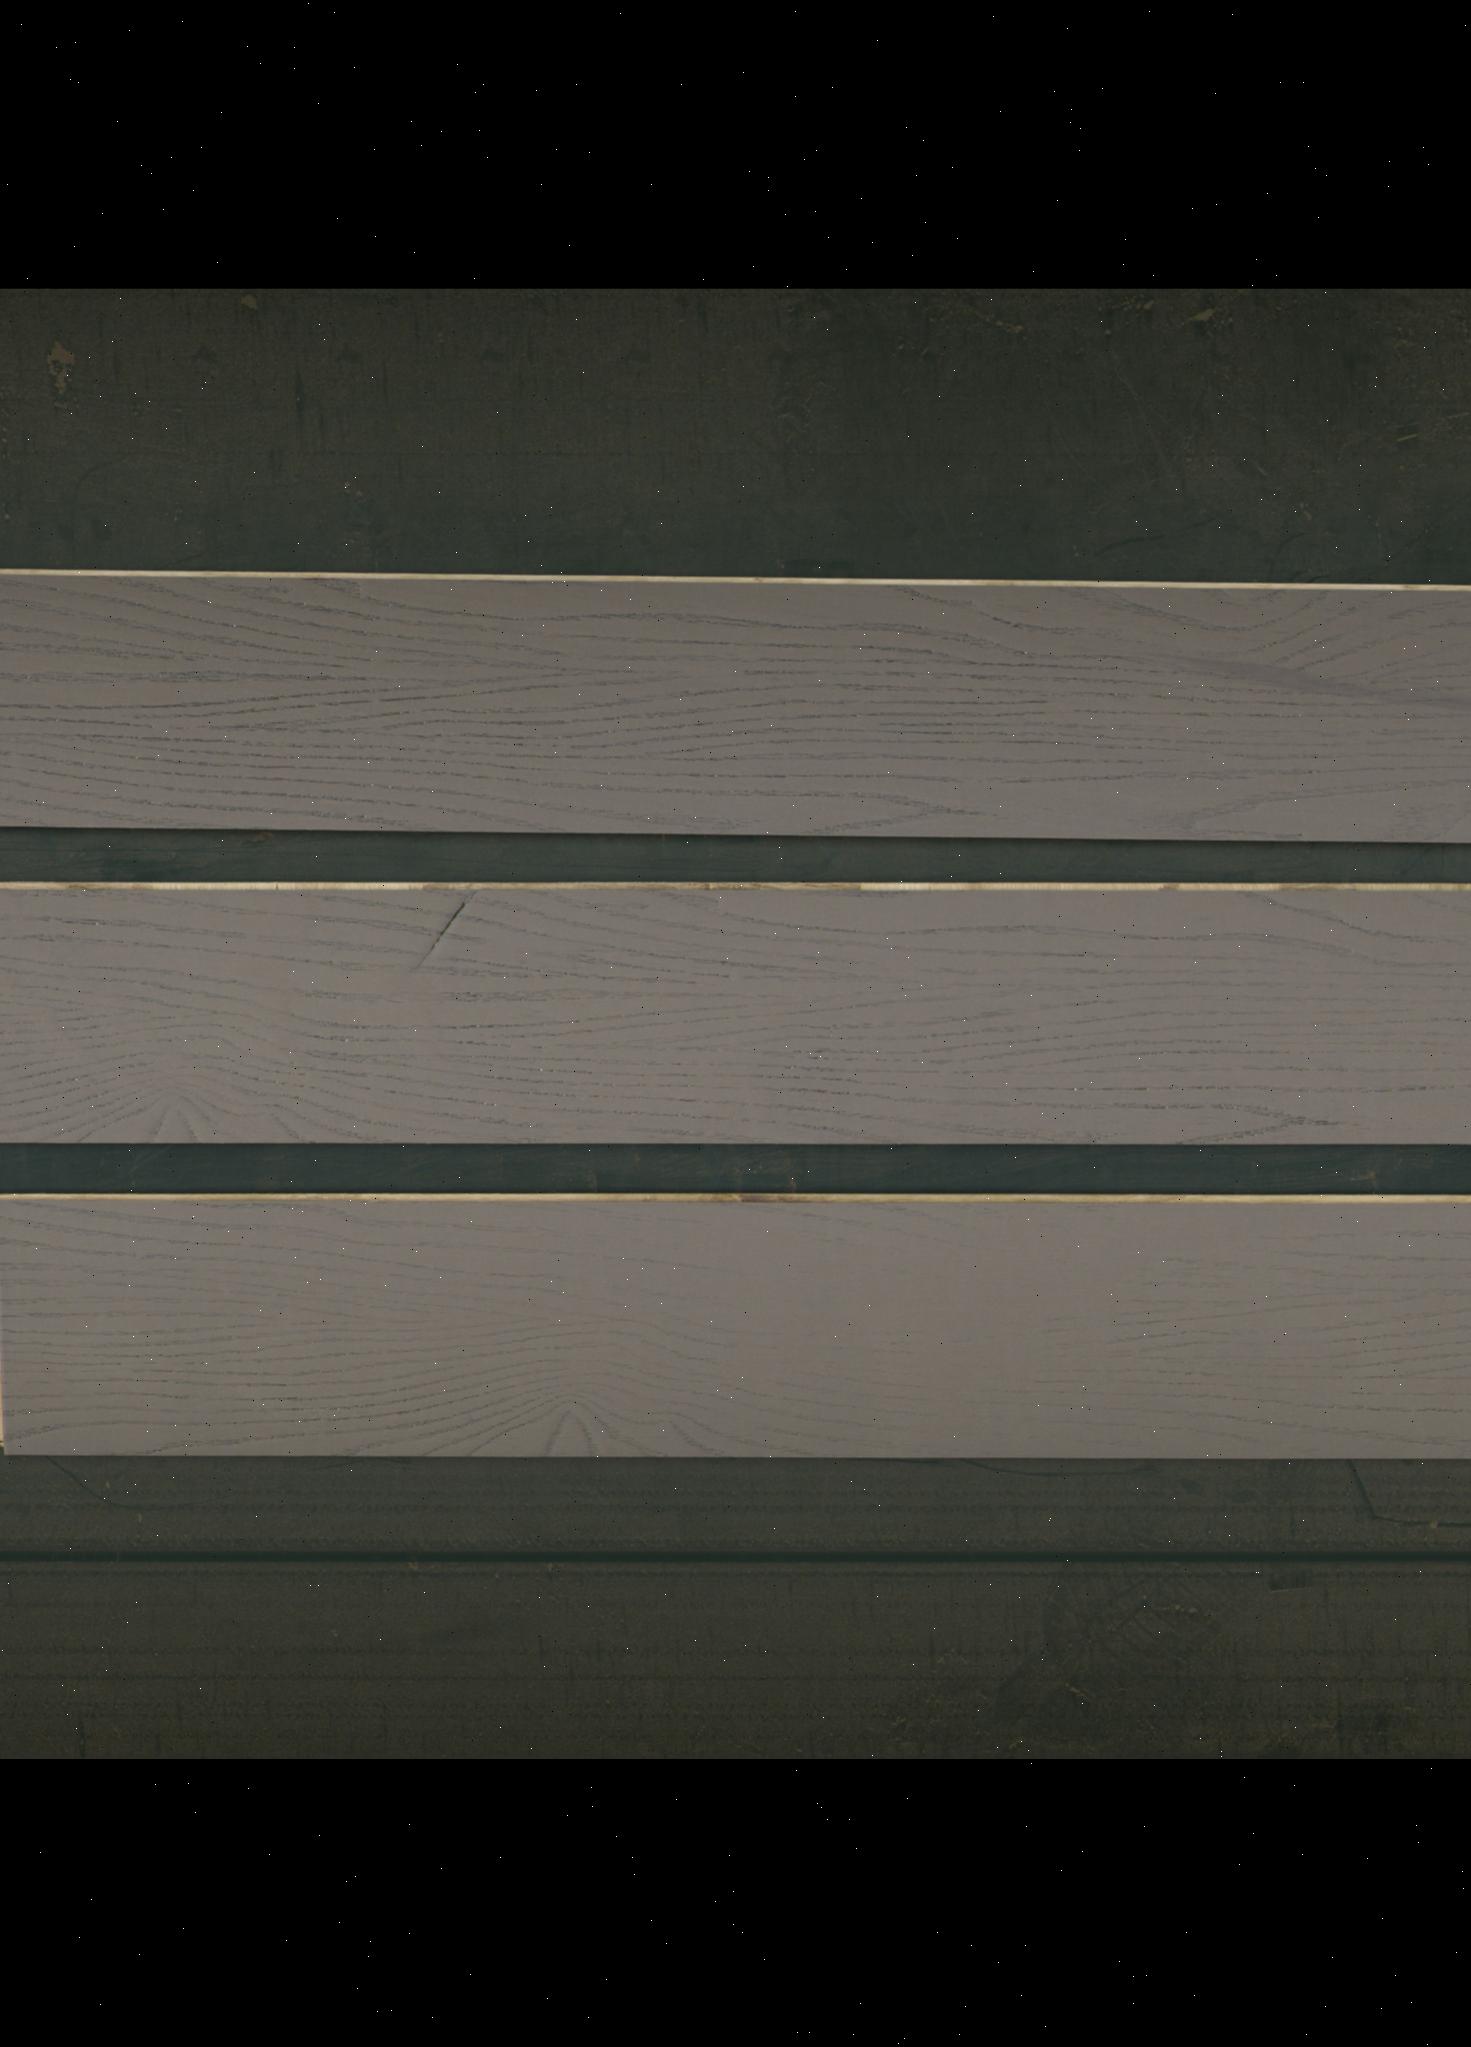
Label: mixers